Feyenoord

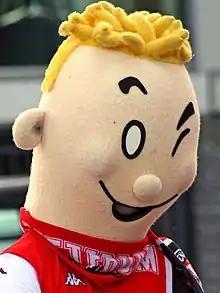
Coentje, the mascot of the Kameraadjes

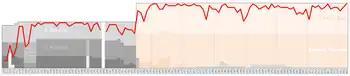
Historical chart of league performance

The club's Feijenoord Stadion, located in the IJsselmonde district of Rotterdam, is nicknamed "De Kuip", Dutch for "The Tub". It was built in 1937 and is a major European stadium. It has 51,117 seats and has hosted a record of ten finals of UEFA club competitions, including the 2002 UEFA Cup Final fittingly won by Feyenoord. Former Feyenoord player Mike Obiku once said, "Every time you enter the pitch, you're stepping into a lion's den." Feyenoord, however, does not own the stadium; it is an organisation on its own.